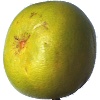
Label: Pomelo Sweetie 1